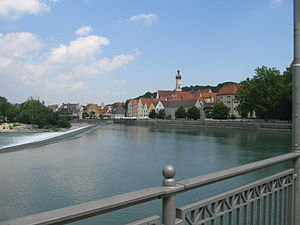
Landsberg am Lech
Landsberg am Lech er en by i det sydvestlige Bayern i Tyskland, omkring 50 kilometer vest for München og 35 kilometer syd for Augsburg.